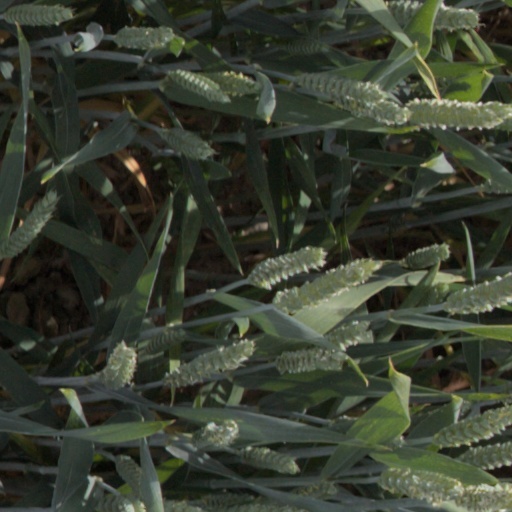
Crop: wheat